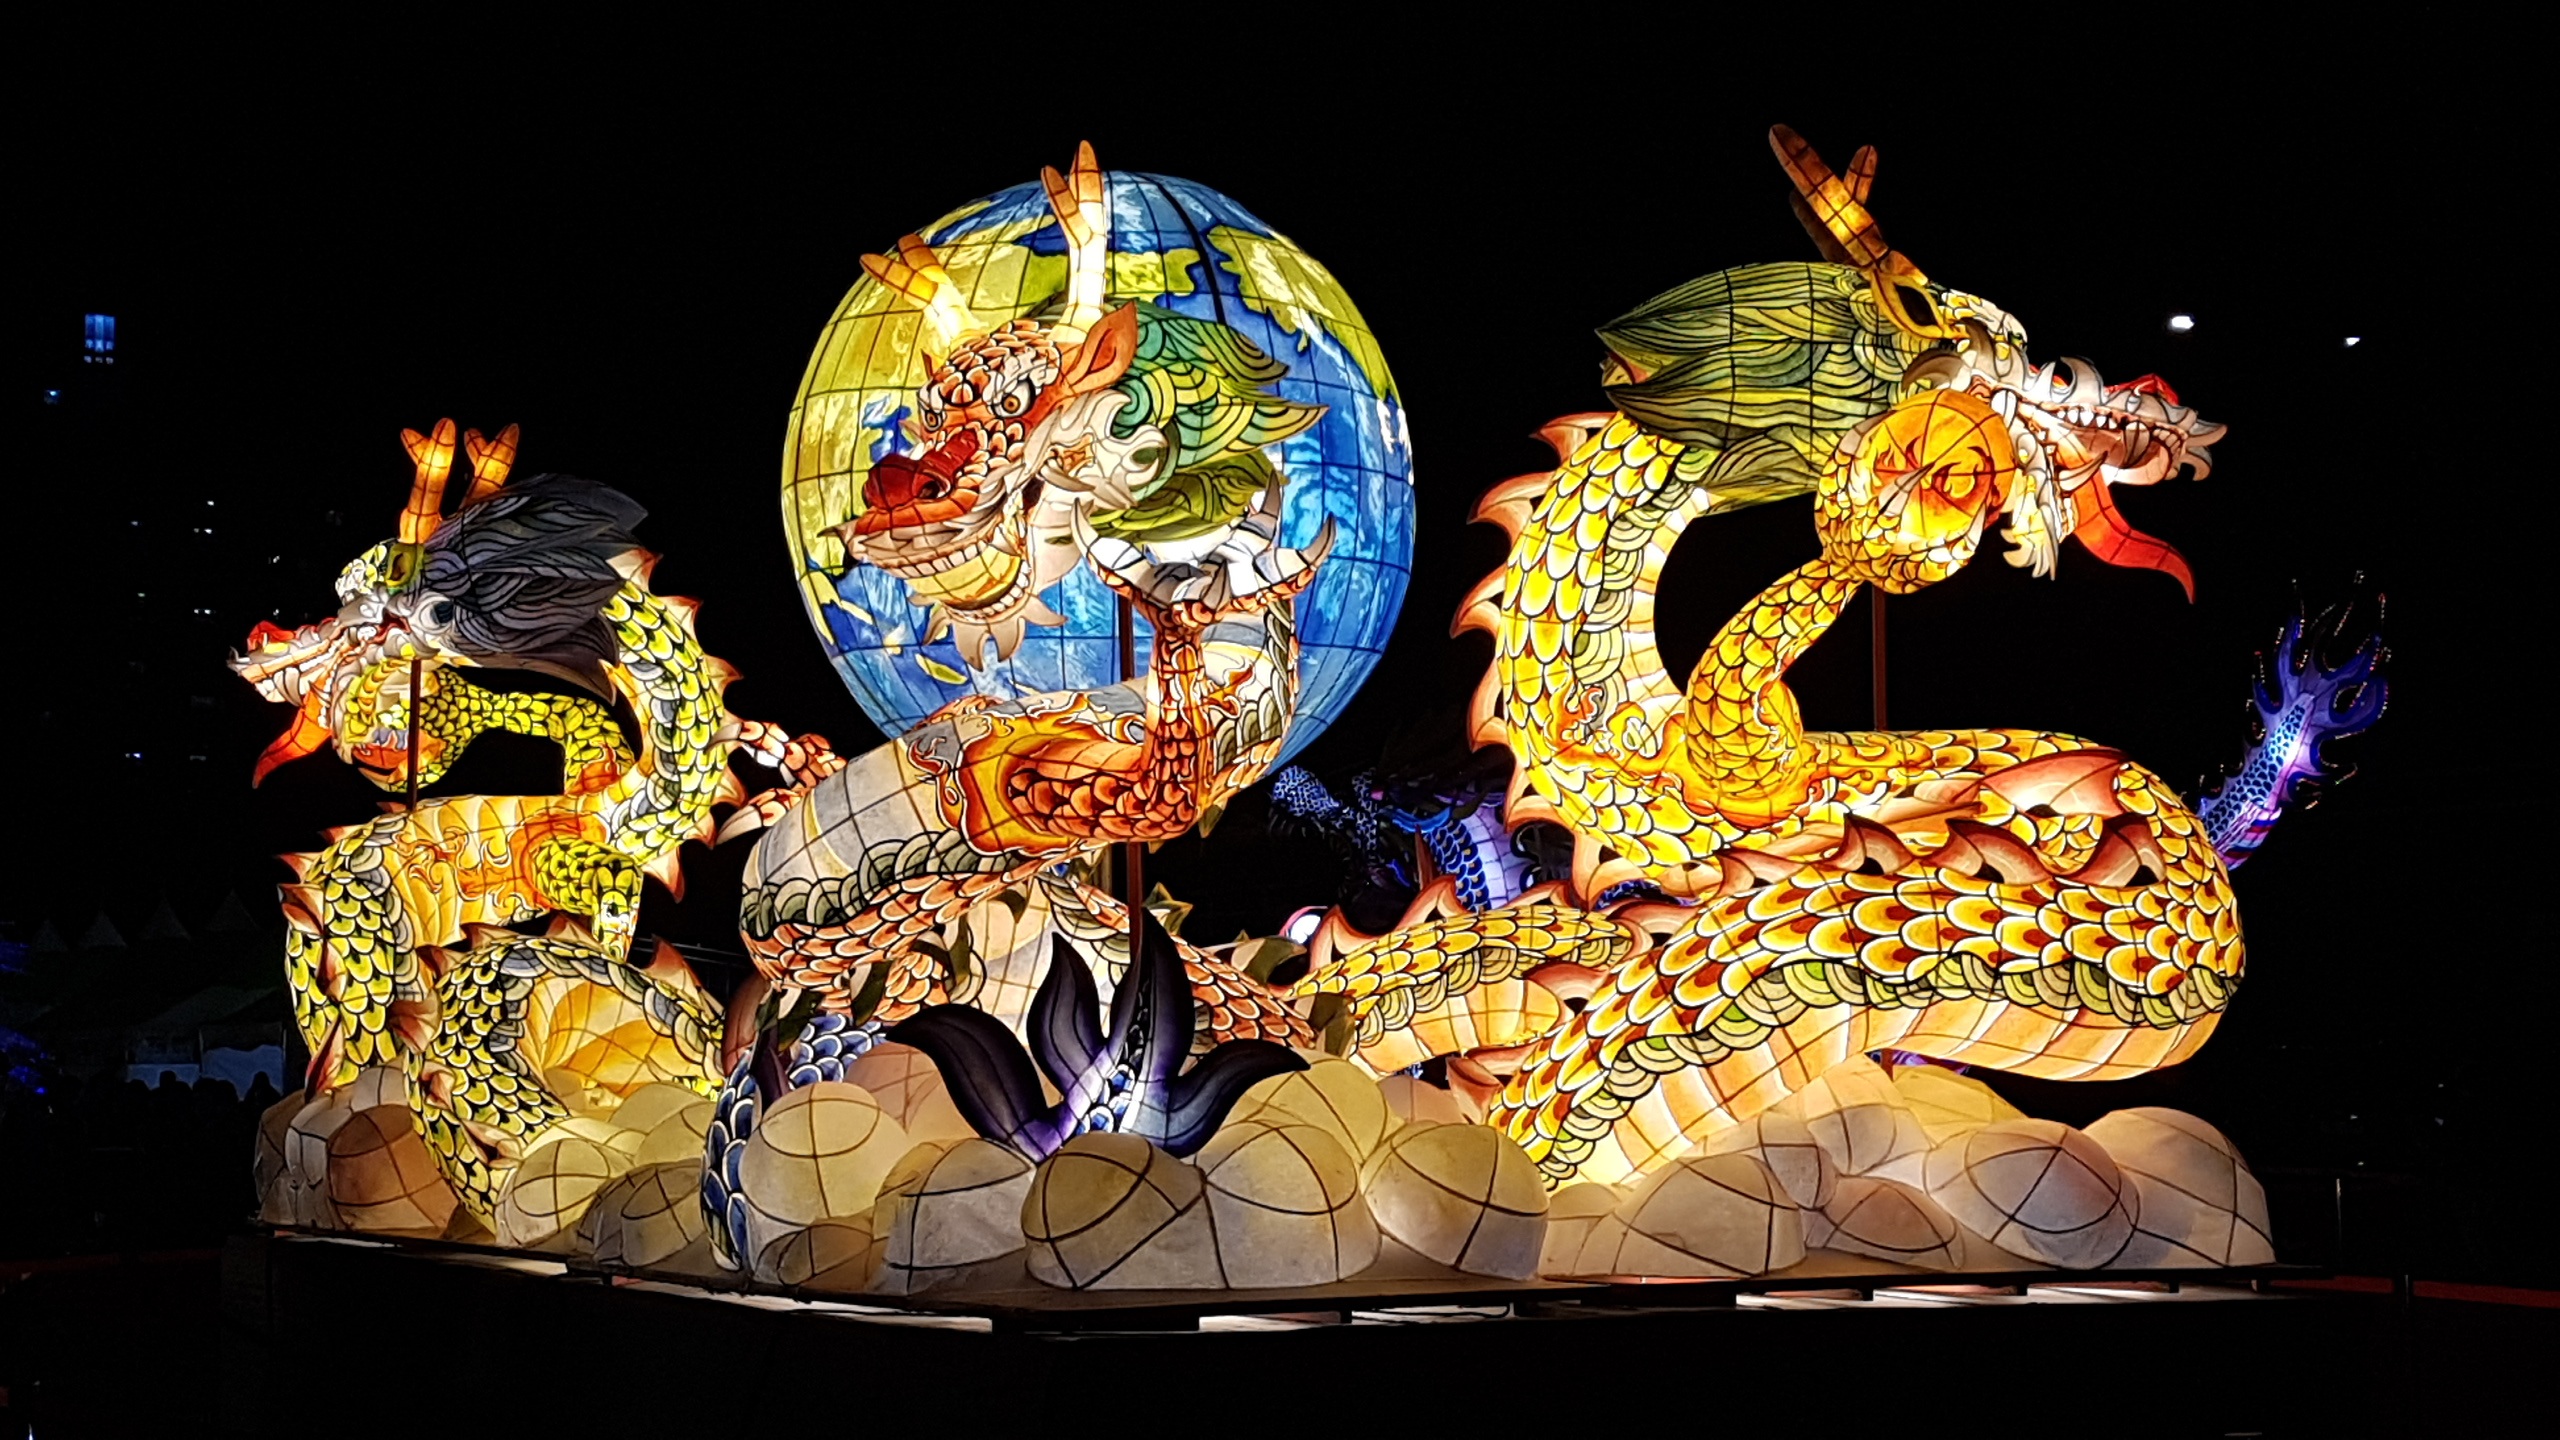
night, lantern, carnival, lighting, art, festival, dragon, event, tradition, mid autumn festival